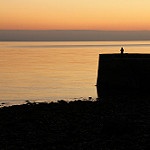
Label: sea